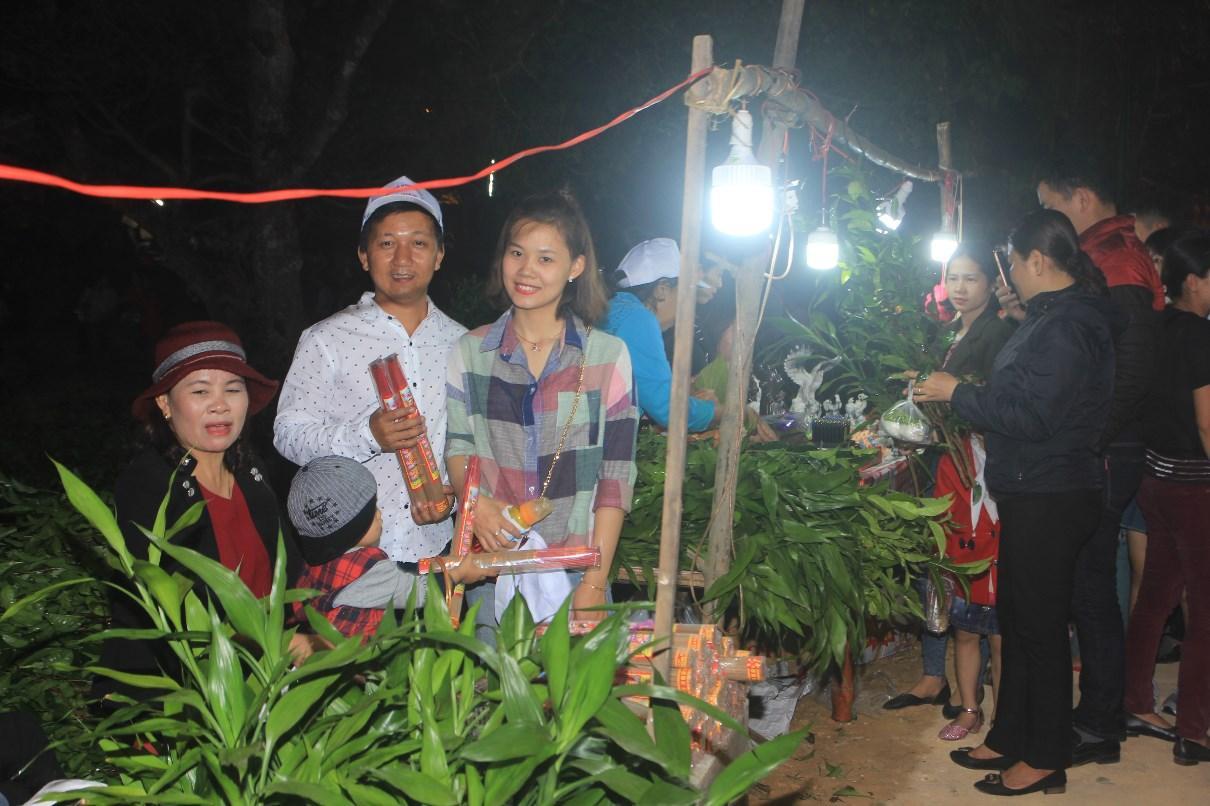
bức ảnh này được chụp vào buổi tối